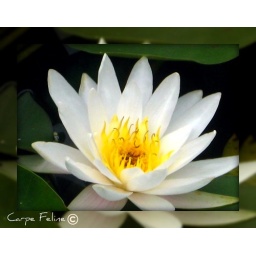
in the pontoon boat garden in Yeouido park close to my house